Stanton Moor

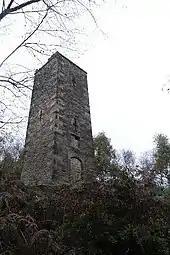
The Reform Tower, a monument to the Reform Act 1832.

Also Known as the 'Earl Grey Memorial Tower', and also as the 'Stanton Tower', was built by William Pole Thornhill (1807-1876), using the local gritstone blocks from his own quarries, to celebrate the passing of the 1832 Reform Act, and to memorialise the then Prime Minister, Charles Grey, 2nd Earl Grey. A stone panel originally stood above the doorway, with a carved coronet and 'Earl Grey 1832'. Until the 1950s the now bricked-up doorway was open to permit access to the top. The inscription panel broke up and fell from its 'niche' in the 1980s.